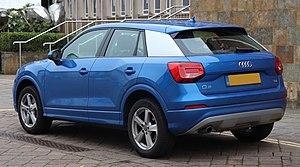
L' Audi Q2 est un crossover urbain produit par le constructeur automobile allemand Audi depuis septembre 2016 après sa révélation officielle au salon de Genève 2016.